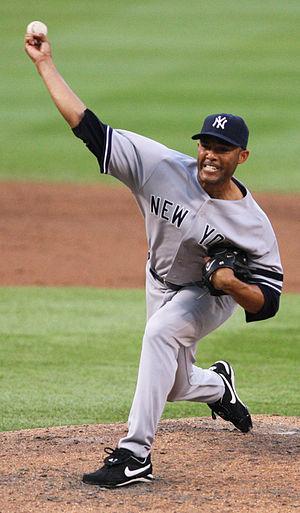
Les sauvetages en baseball récompensent les lanceurs de relève qui terminent les rencontres en conservant l'avantage acquis par leur équipe.
La Série de championnat de la Ligue américaine de baseball 2003 était la série finale de la Ligue américaine de baseball, dont l'issue a déterminé le représentant de cette ligue à la Série mondiale 2003, la grande finale des Ligues majeures.